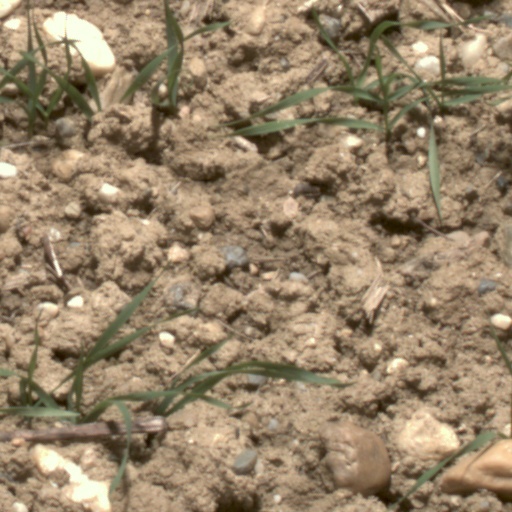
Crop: wheat